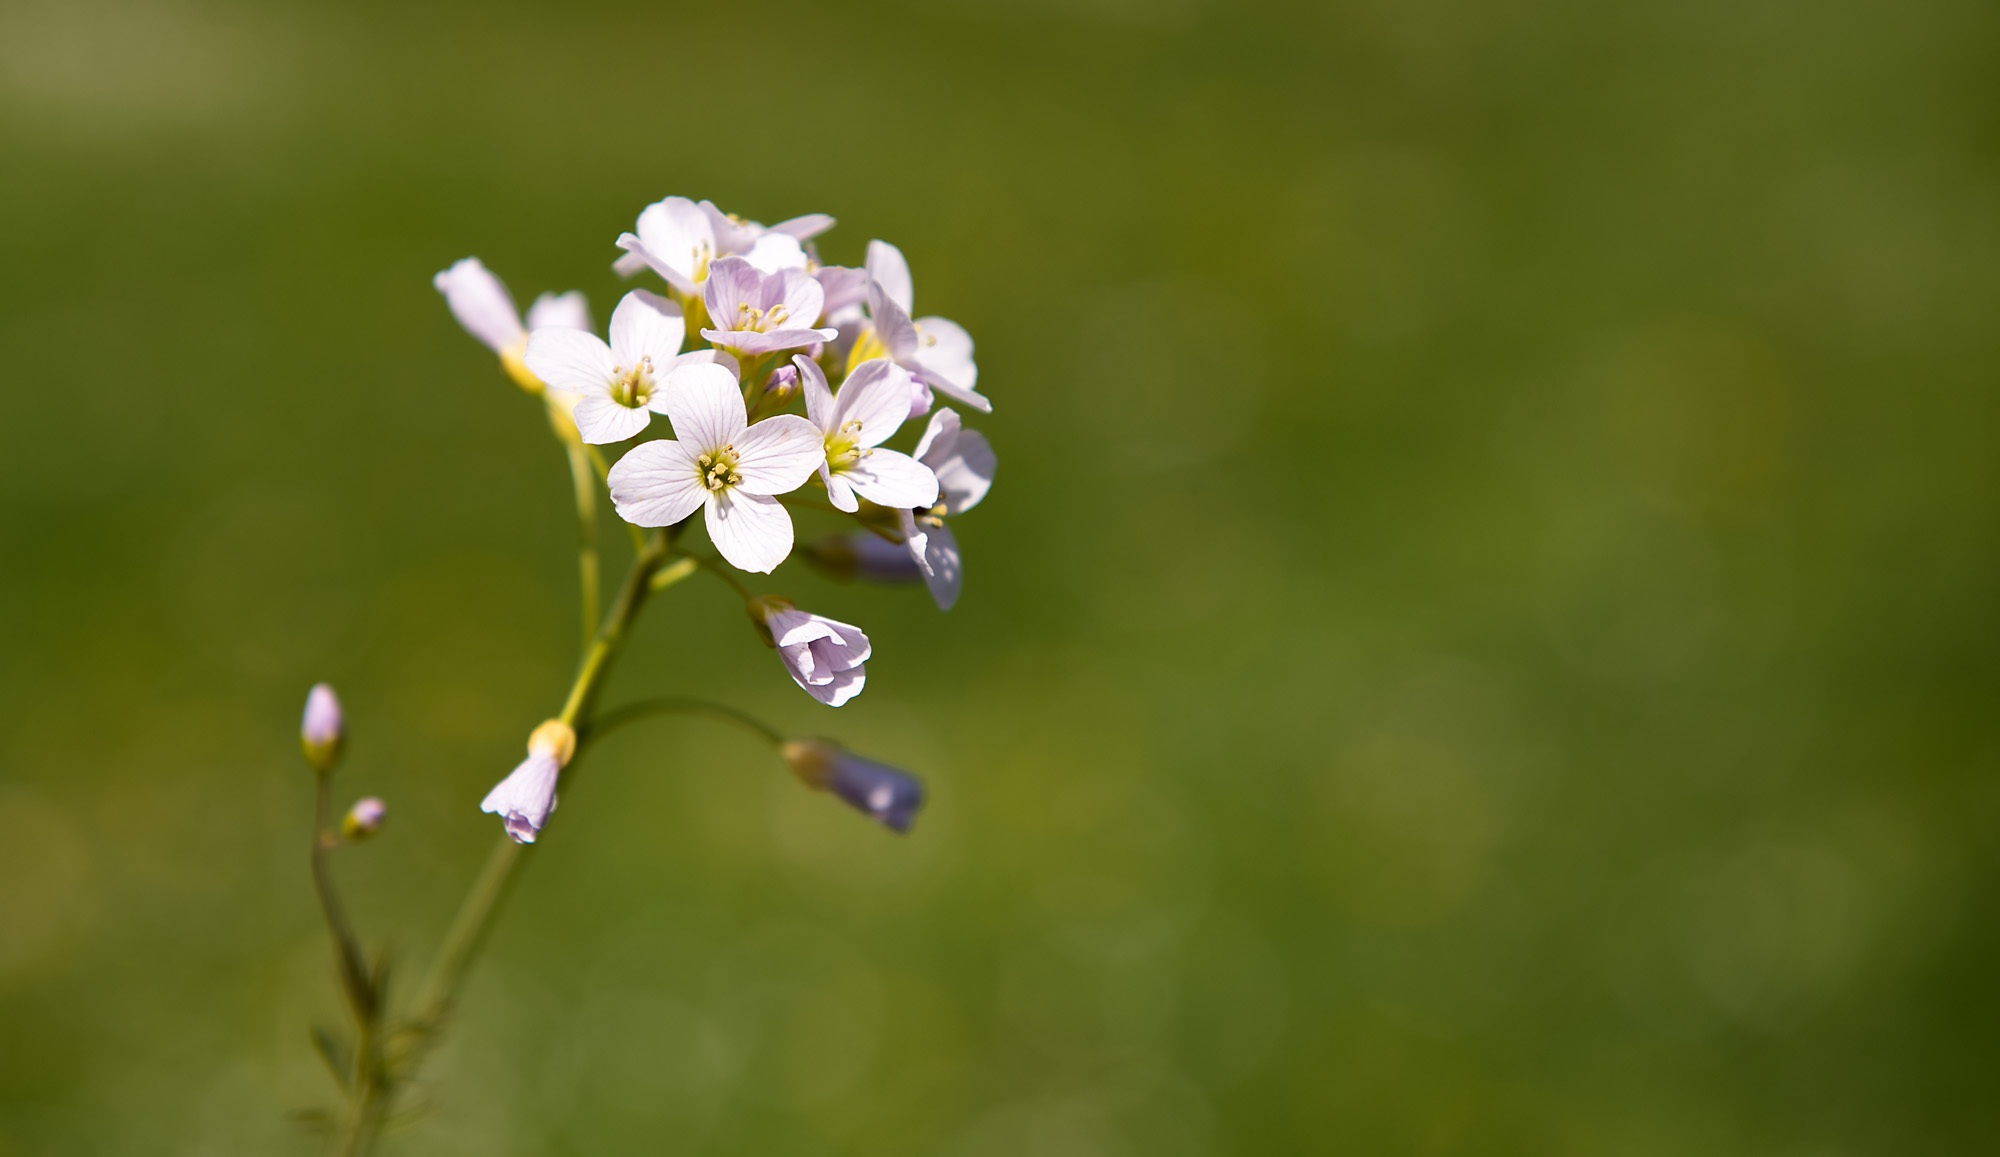
nature, blossom, plant, photography, meadow, flower, petal, spring, green, botany, pink, close, flora, wildflower, flowers, close up, macro photography, flowering plant, smock, plant stem, land plant